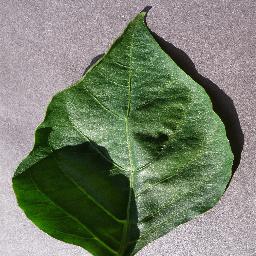
Label: Pepper,_bell___healthy